Bilal El Khannouss

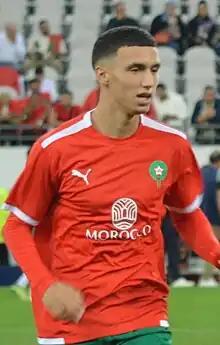
El Khannouss with Morocco in 2023

Bilal El Khannouss (born 10 May 2004) is a Belgian-Moroccan professional footballer who plays as an attacking midfielder for club Leicester City. Born in Belgium, he plays for the Morocco national team.